Harrys Gym

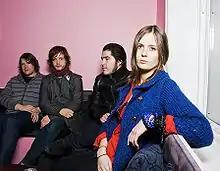

Harrys gym (sometimes misspelled as Harry's Gym) was a Norwegian pop group. The band consisted of Anne Lise Frøkedal (vocals, guitar), Erlend Ringseth (keyboard), Bjarne Stensli (drums), and Ole Myrvold (bass guitar). The band was formed in 2006, released their debut album, "Harrys gym", in October 2008 and split up on 11 January 2013.